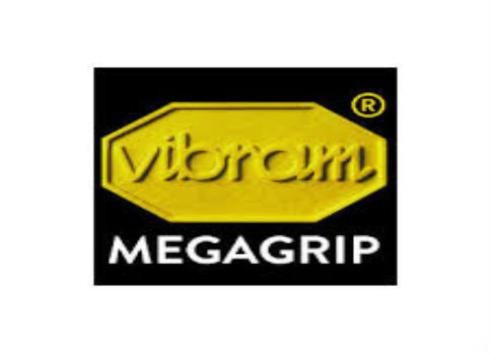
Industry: Clothes